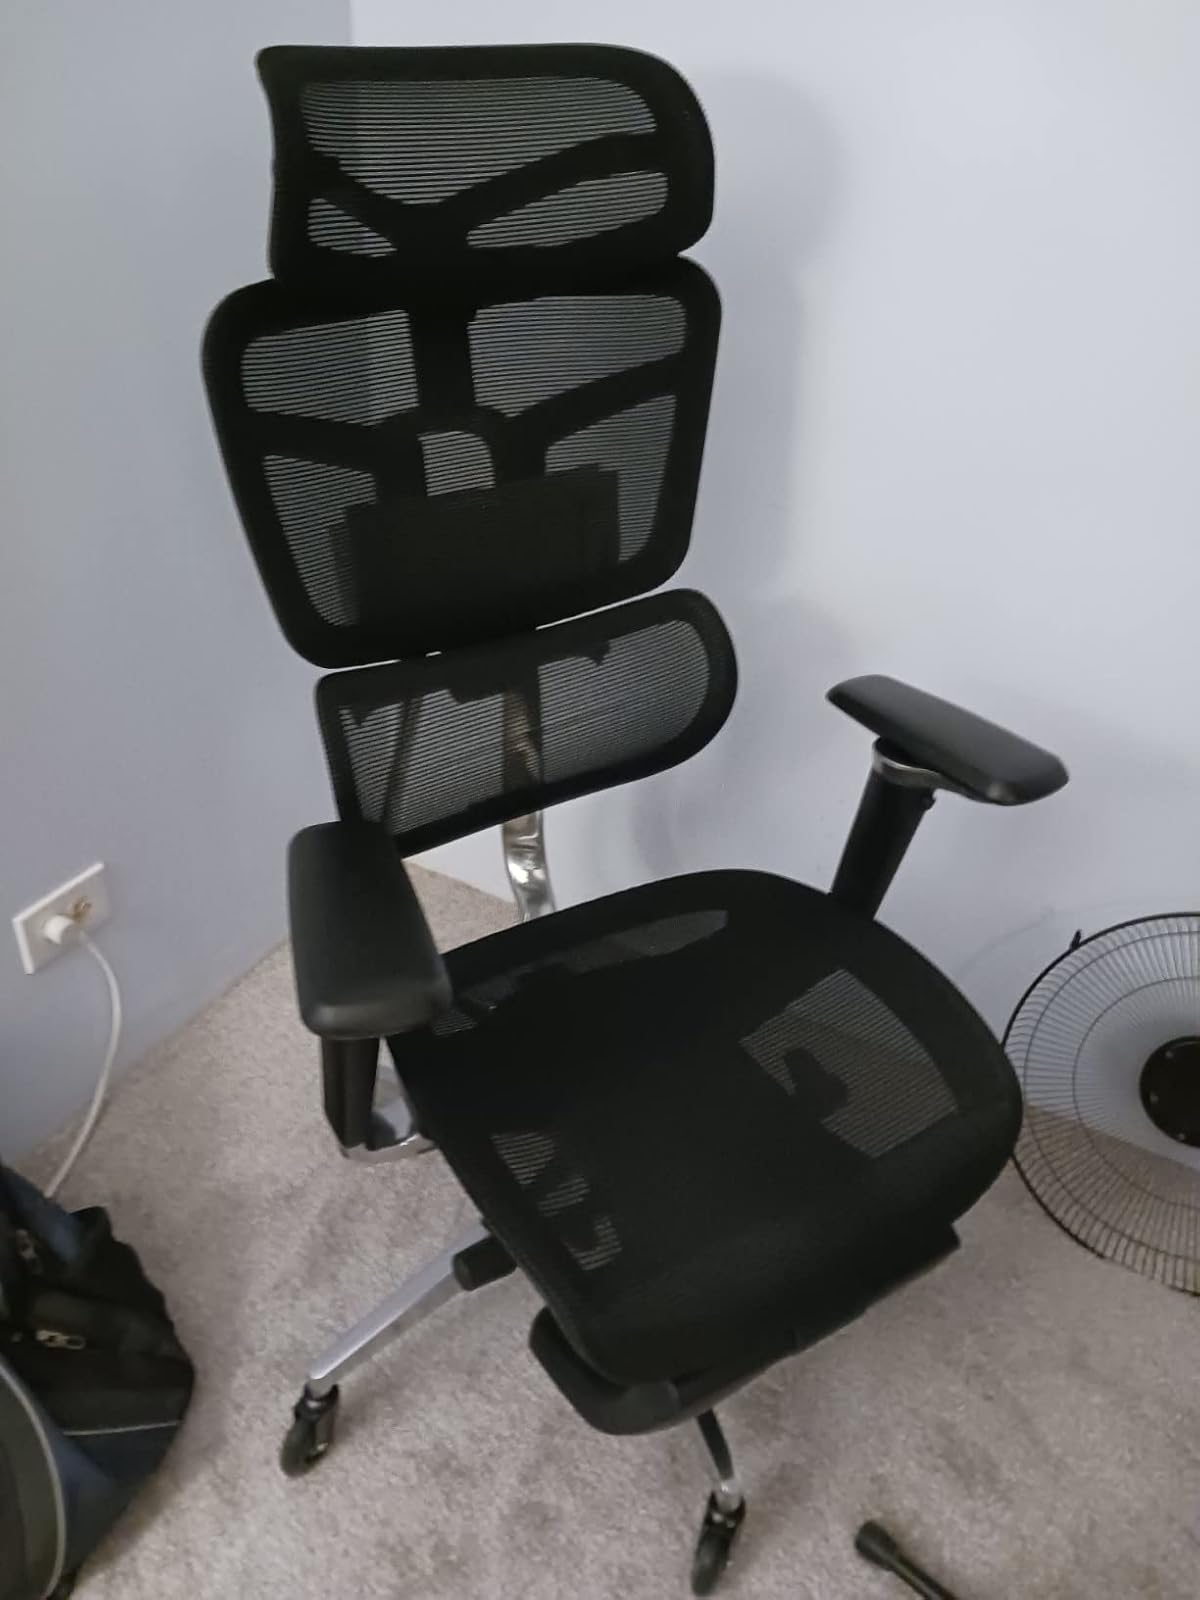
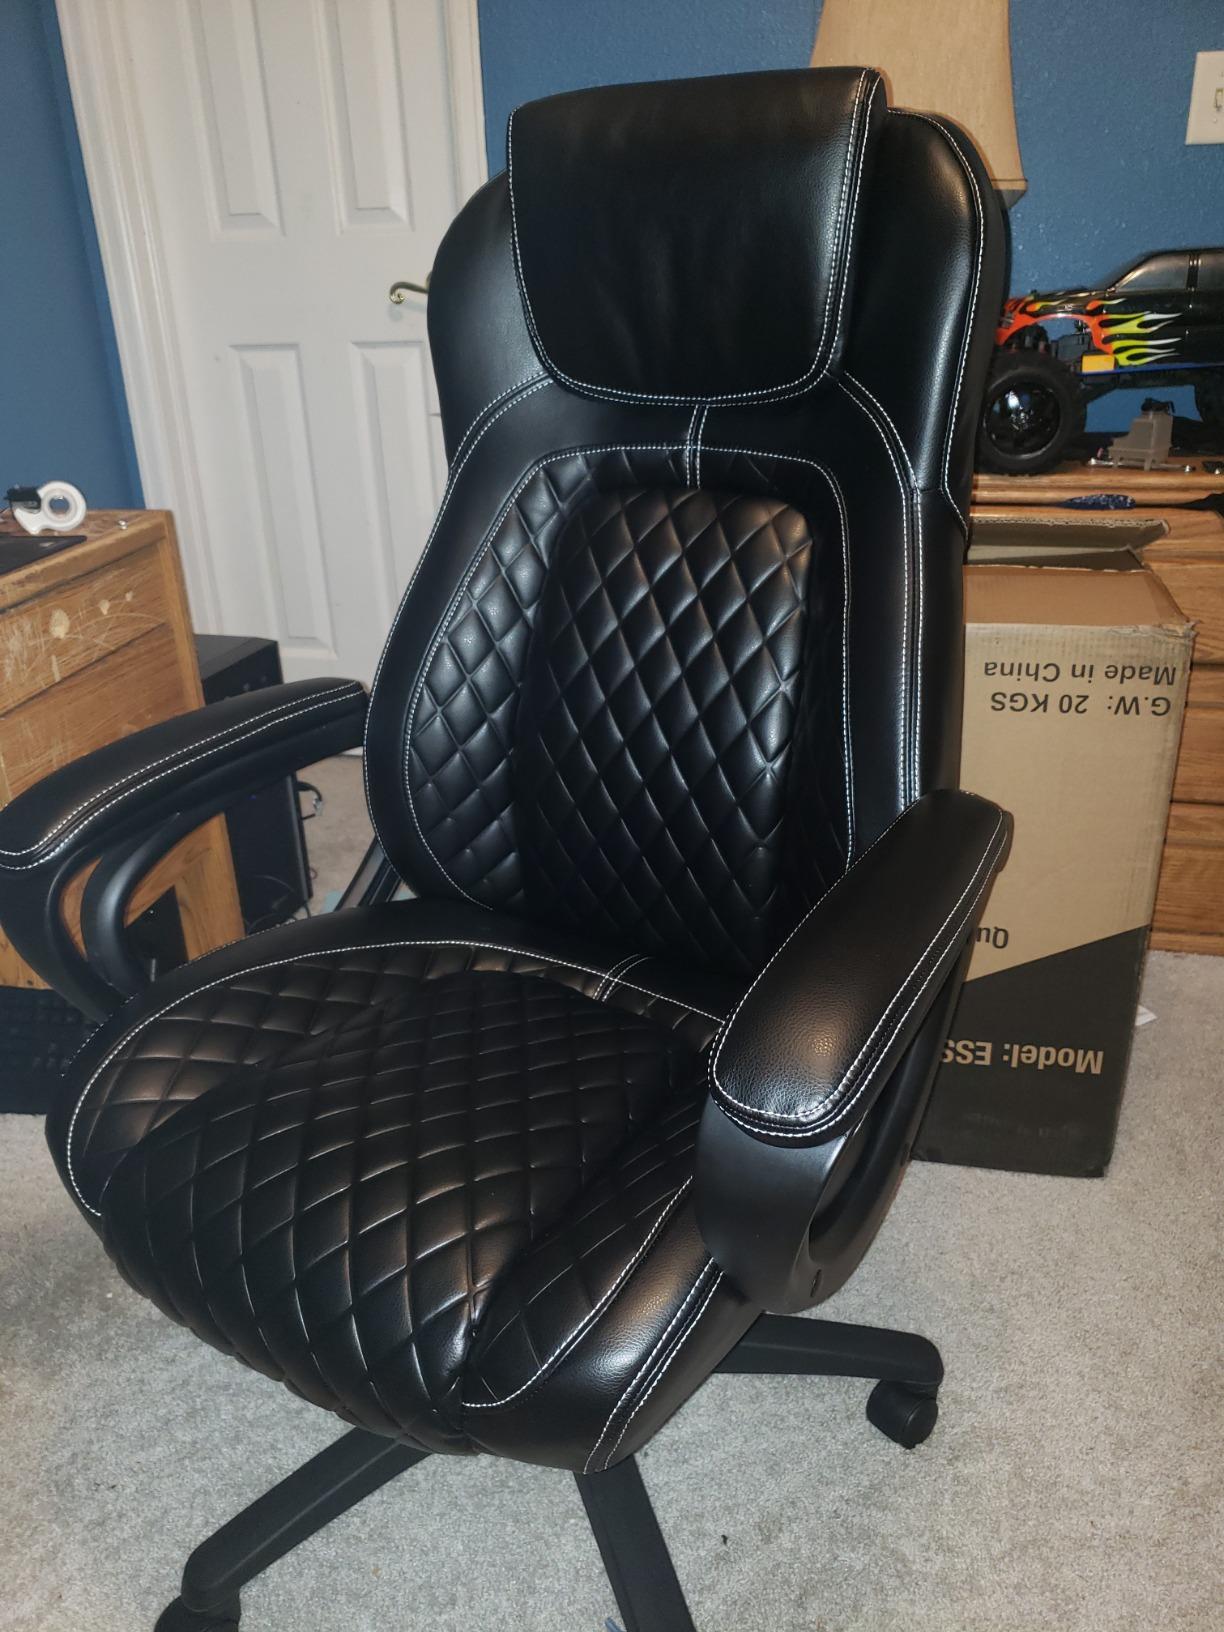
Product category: items_chair
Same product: no